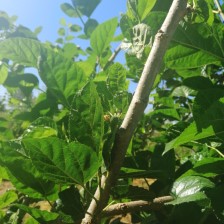
Variety: BlackAustralia